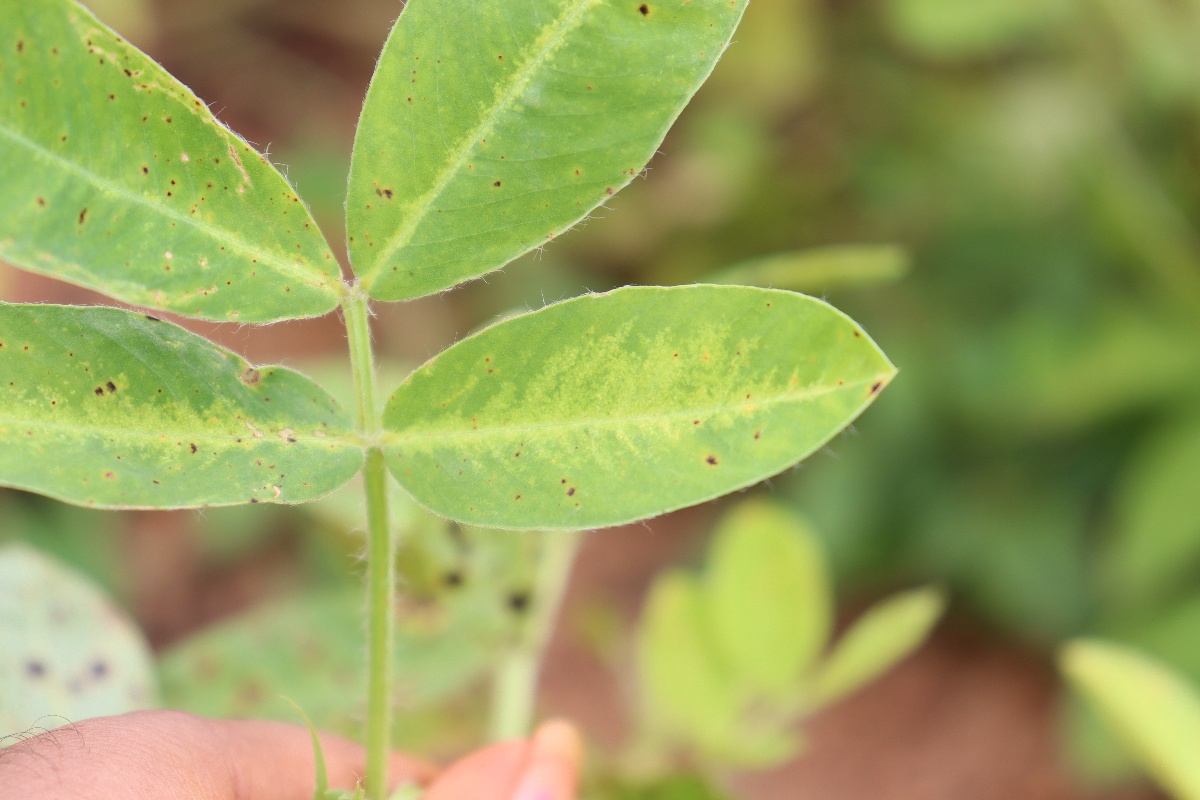
Label: late leaf spot